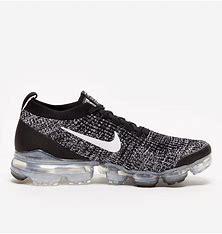
Brand: Nike
Model: Air Vapormax Flyknit 3